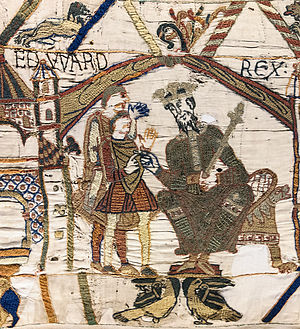
Edvard Bekenderen
Edvard Bekenderen afbilledet på Bayeux-tapetet
Edvard Bekenderen var den næstsidste angelsaksiske konge af England. Han regerede fra 1042 til sin død. Hans regeringstid påvirkedes af rigets kommende forening med Normandiet, hvis hertug Vilhelm Erobreren erstattede Edvards tronfølger Harold Godwinson som Englands regent.